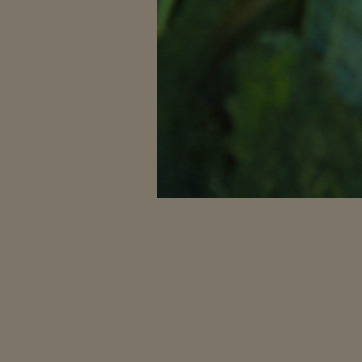
Material: food